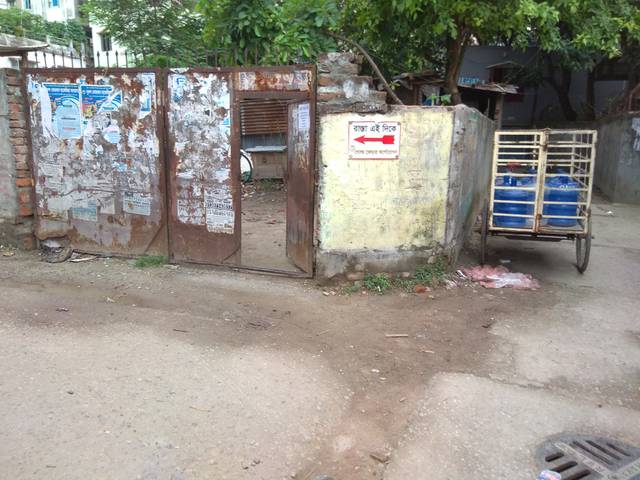
Region: Bangladesh
Coordinates: 23.796, 90.376